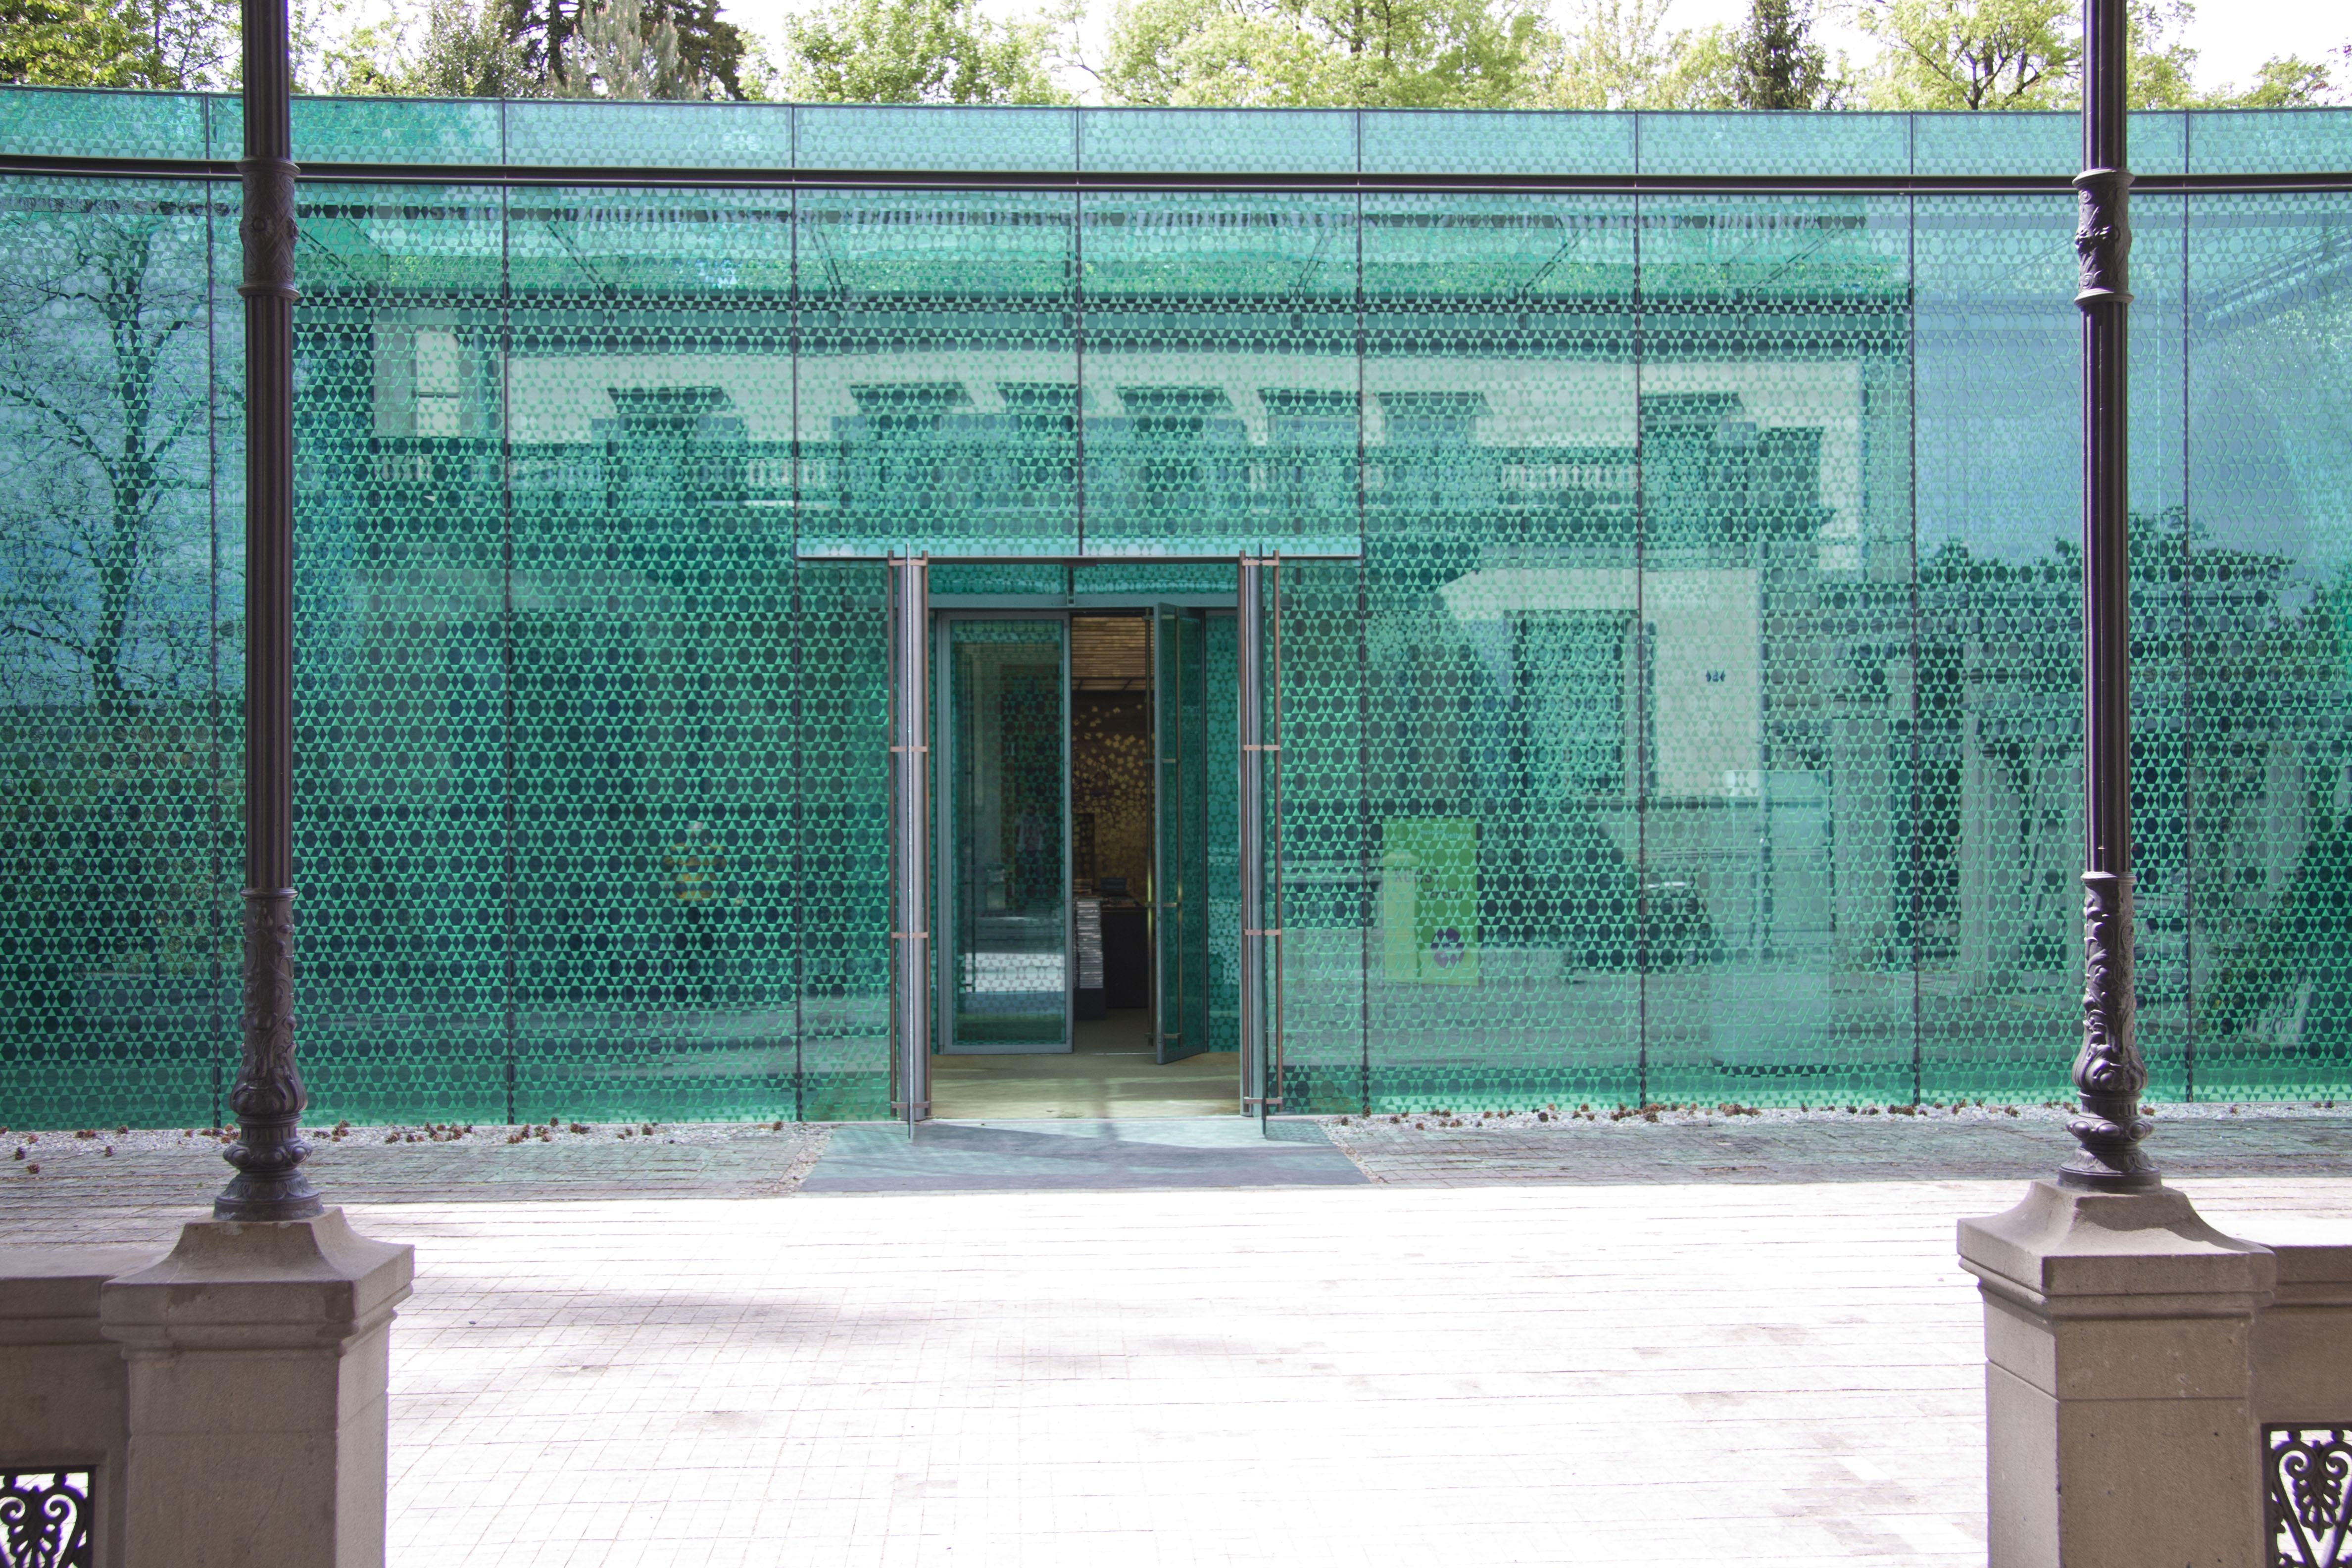
glass, facade, property, door, courtyard, switzerland, zurich, input, mirroring, museum rietberg, extension emerald, alfred grazioli, adolf karimi